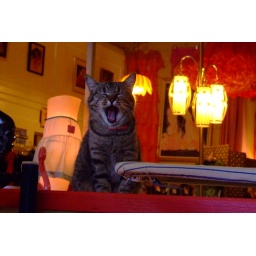
in case you were wondering just HOW cute my cat was today..